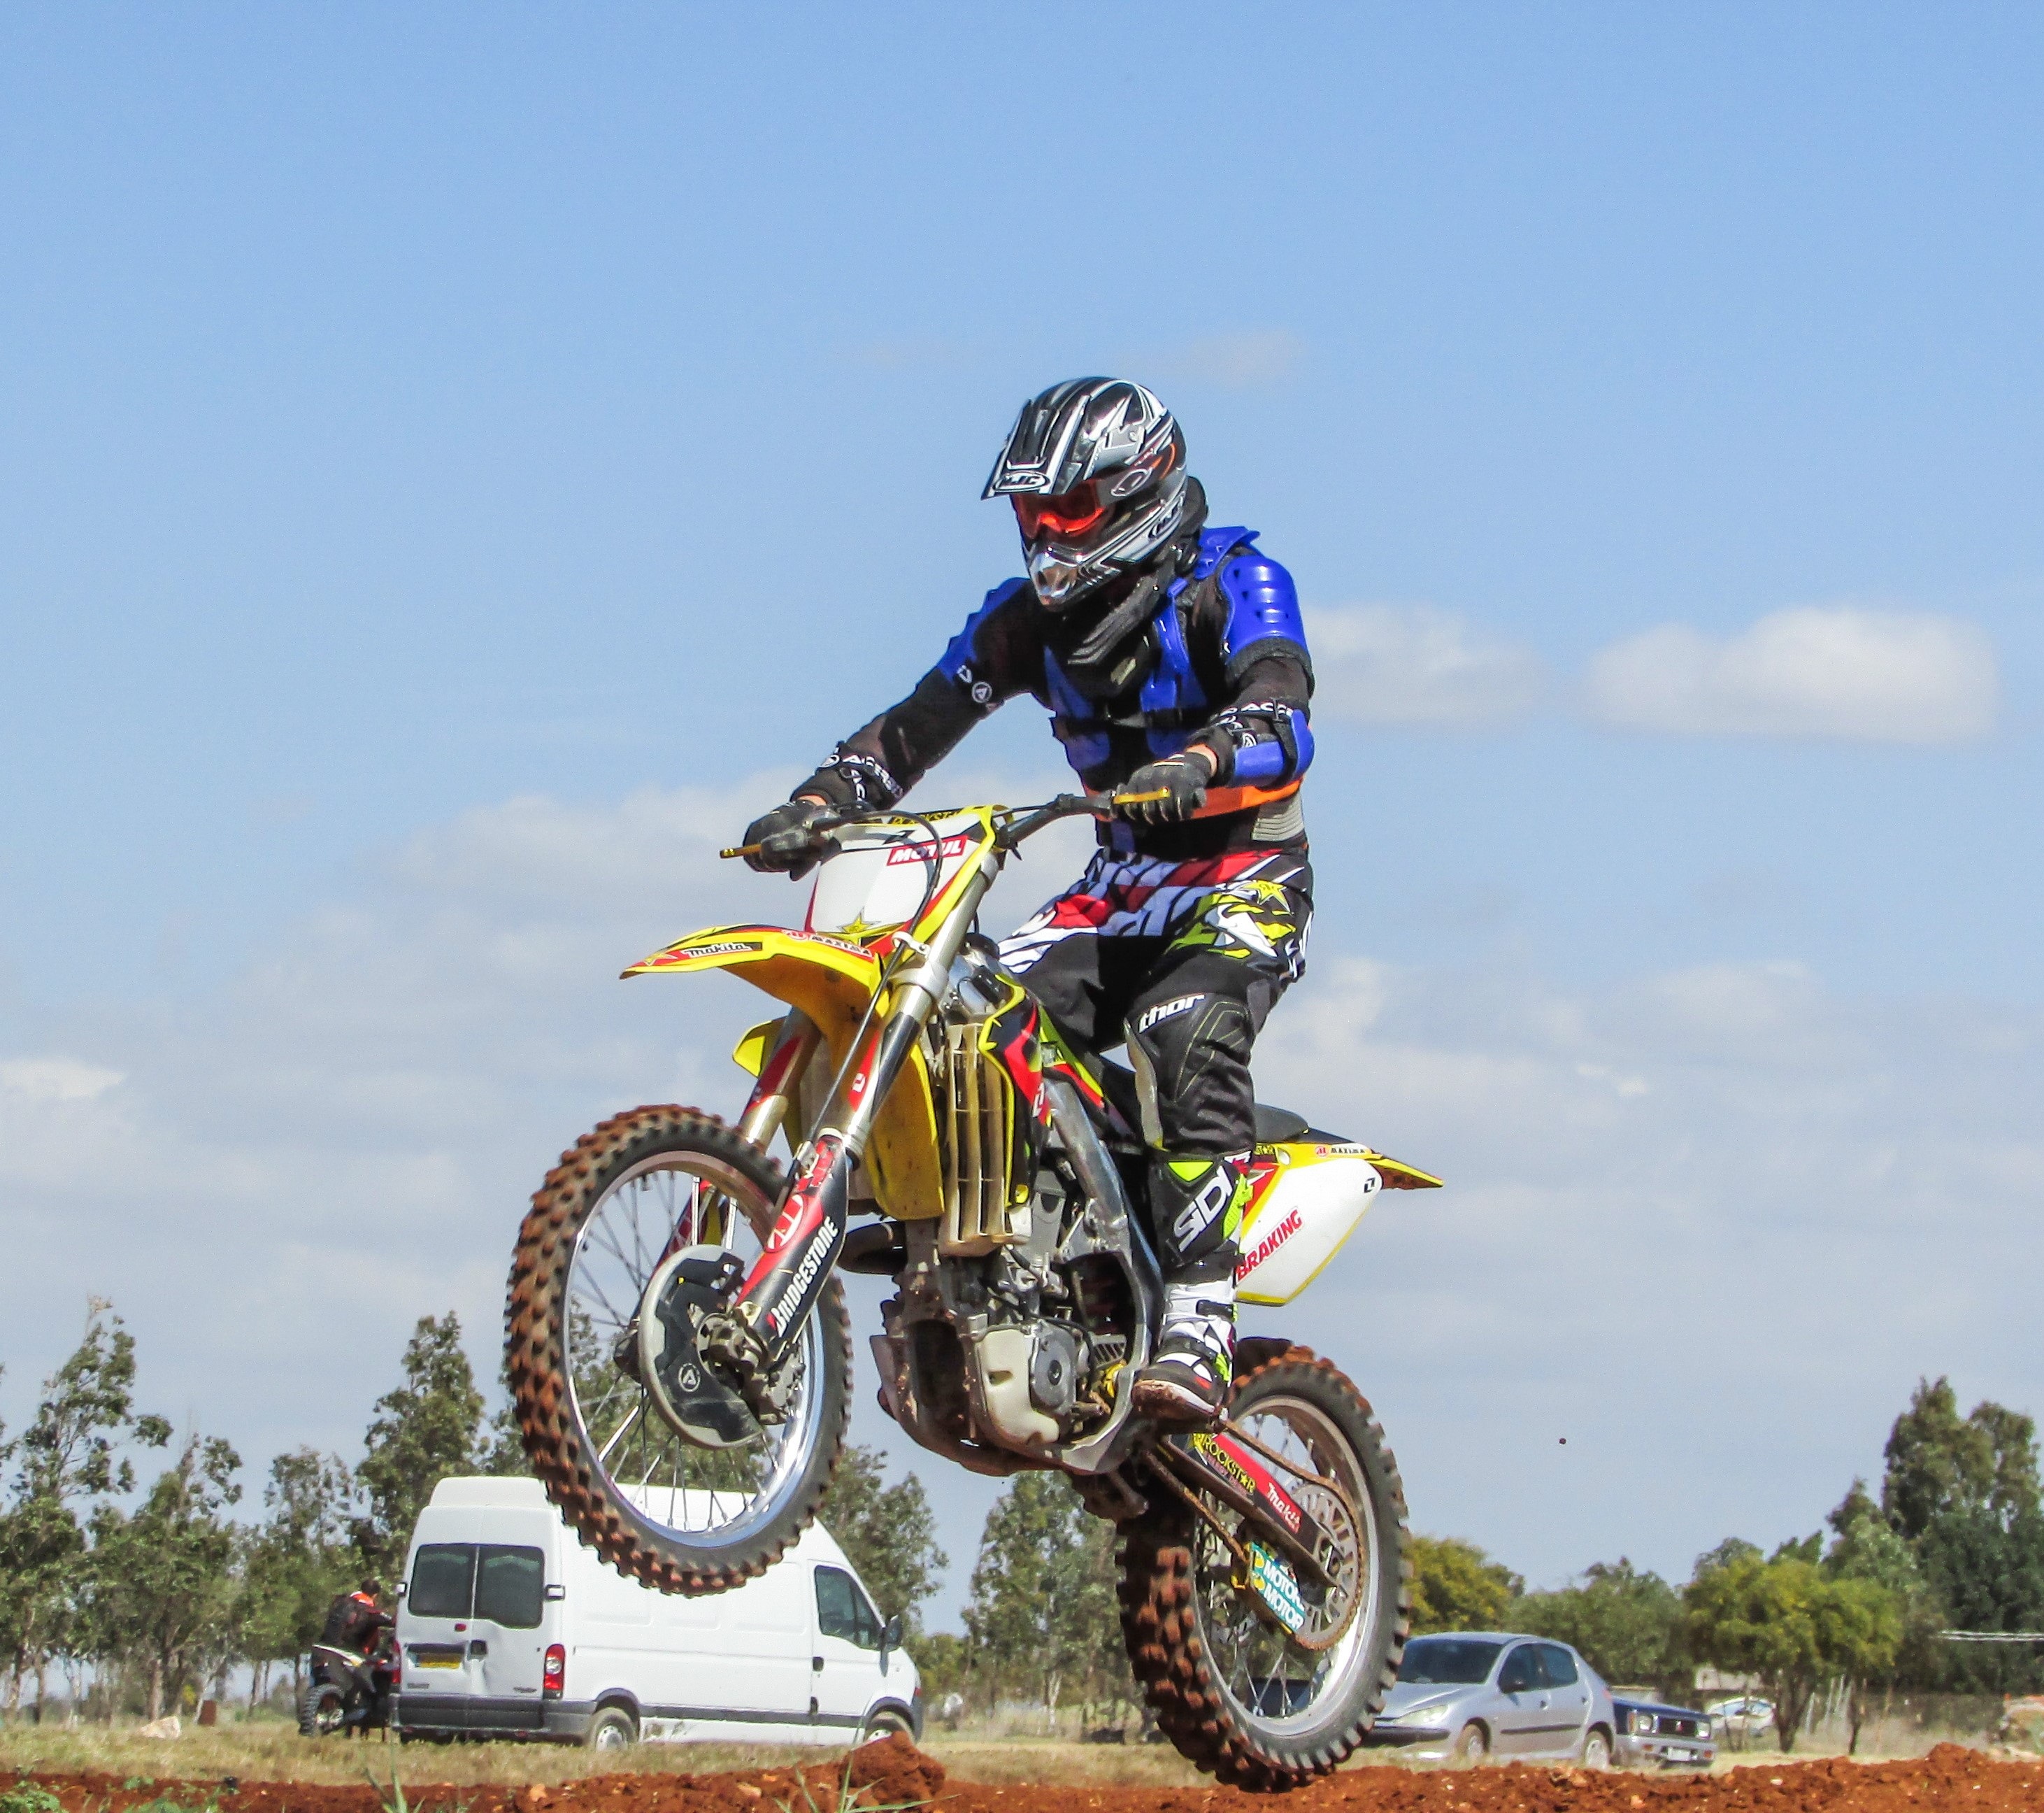
sport, motion, vehicle, motorcycle, dirt, motocross, action, freedom, extreme, extreme sport, riding, competition, sports, racing, motorsport, freestyle motocross, motorcycling, extreme sports, motorcycle racing, stunt performer, motorcycle speedway, auto race, endurocross, dirt track racing, supermoto